Phra Phrom

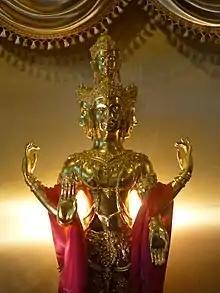
Phra Phrom at Wat Yannawa in Bangkok, Thailand

Phra Phrom (from Sanskrit: "Brahmā", ब्रह्मा) is the Thai representation of the Hindu creator god Brahma. In modern Thailand, Phra Phrom is often worshipped outside of Hindu contexts by regular Buddhists, and, like many other Hindu deities, has usually come to represent guardian spirits in Thai animist beliefs, which coexist alongside Buddhist practices. He is regarded as the deity of good fortune and protection. The concept of Brahma is also represented in Buddhist cosmology as Brahmā or Mahabrahma, the lord of Brahmaloka (the highest heavenly realm), which may also be represented as Phra Phrom.